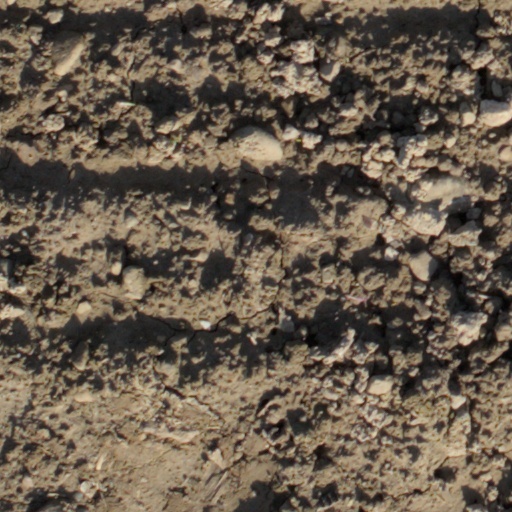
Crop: wheat